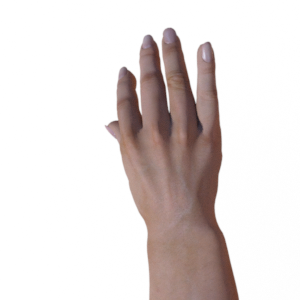
Label: paper